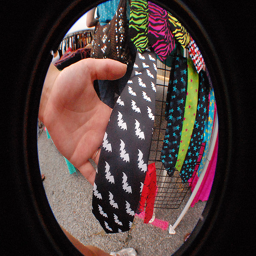
A person sorting a number of ties hanged in a store
A person standing in front of a tie rack holding a tie.
A person at a clothing shop examines a bat tie.
Someone holding a black tie with white bats on it.
A customer holds up a black and white bat tie at the store